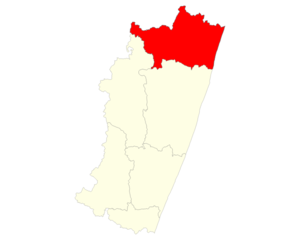
Localisation du district de Nosy Varika dans la région Vatovavy-Fitovinany
Le district de Nosy Varika est un district de la région de Vatovavy-Fitovinany, situé dans à l'Est de Madagascar.